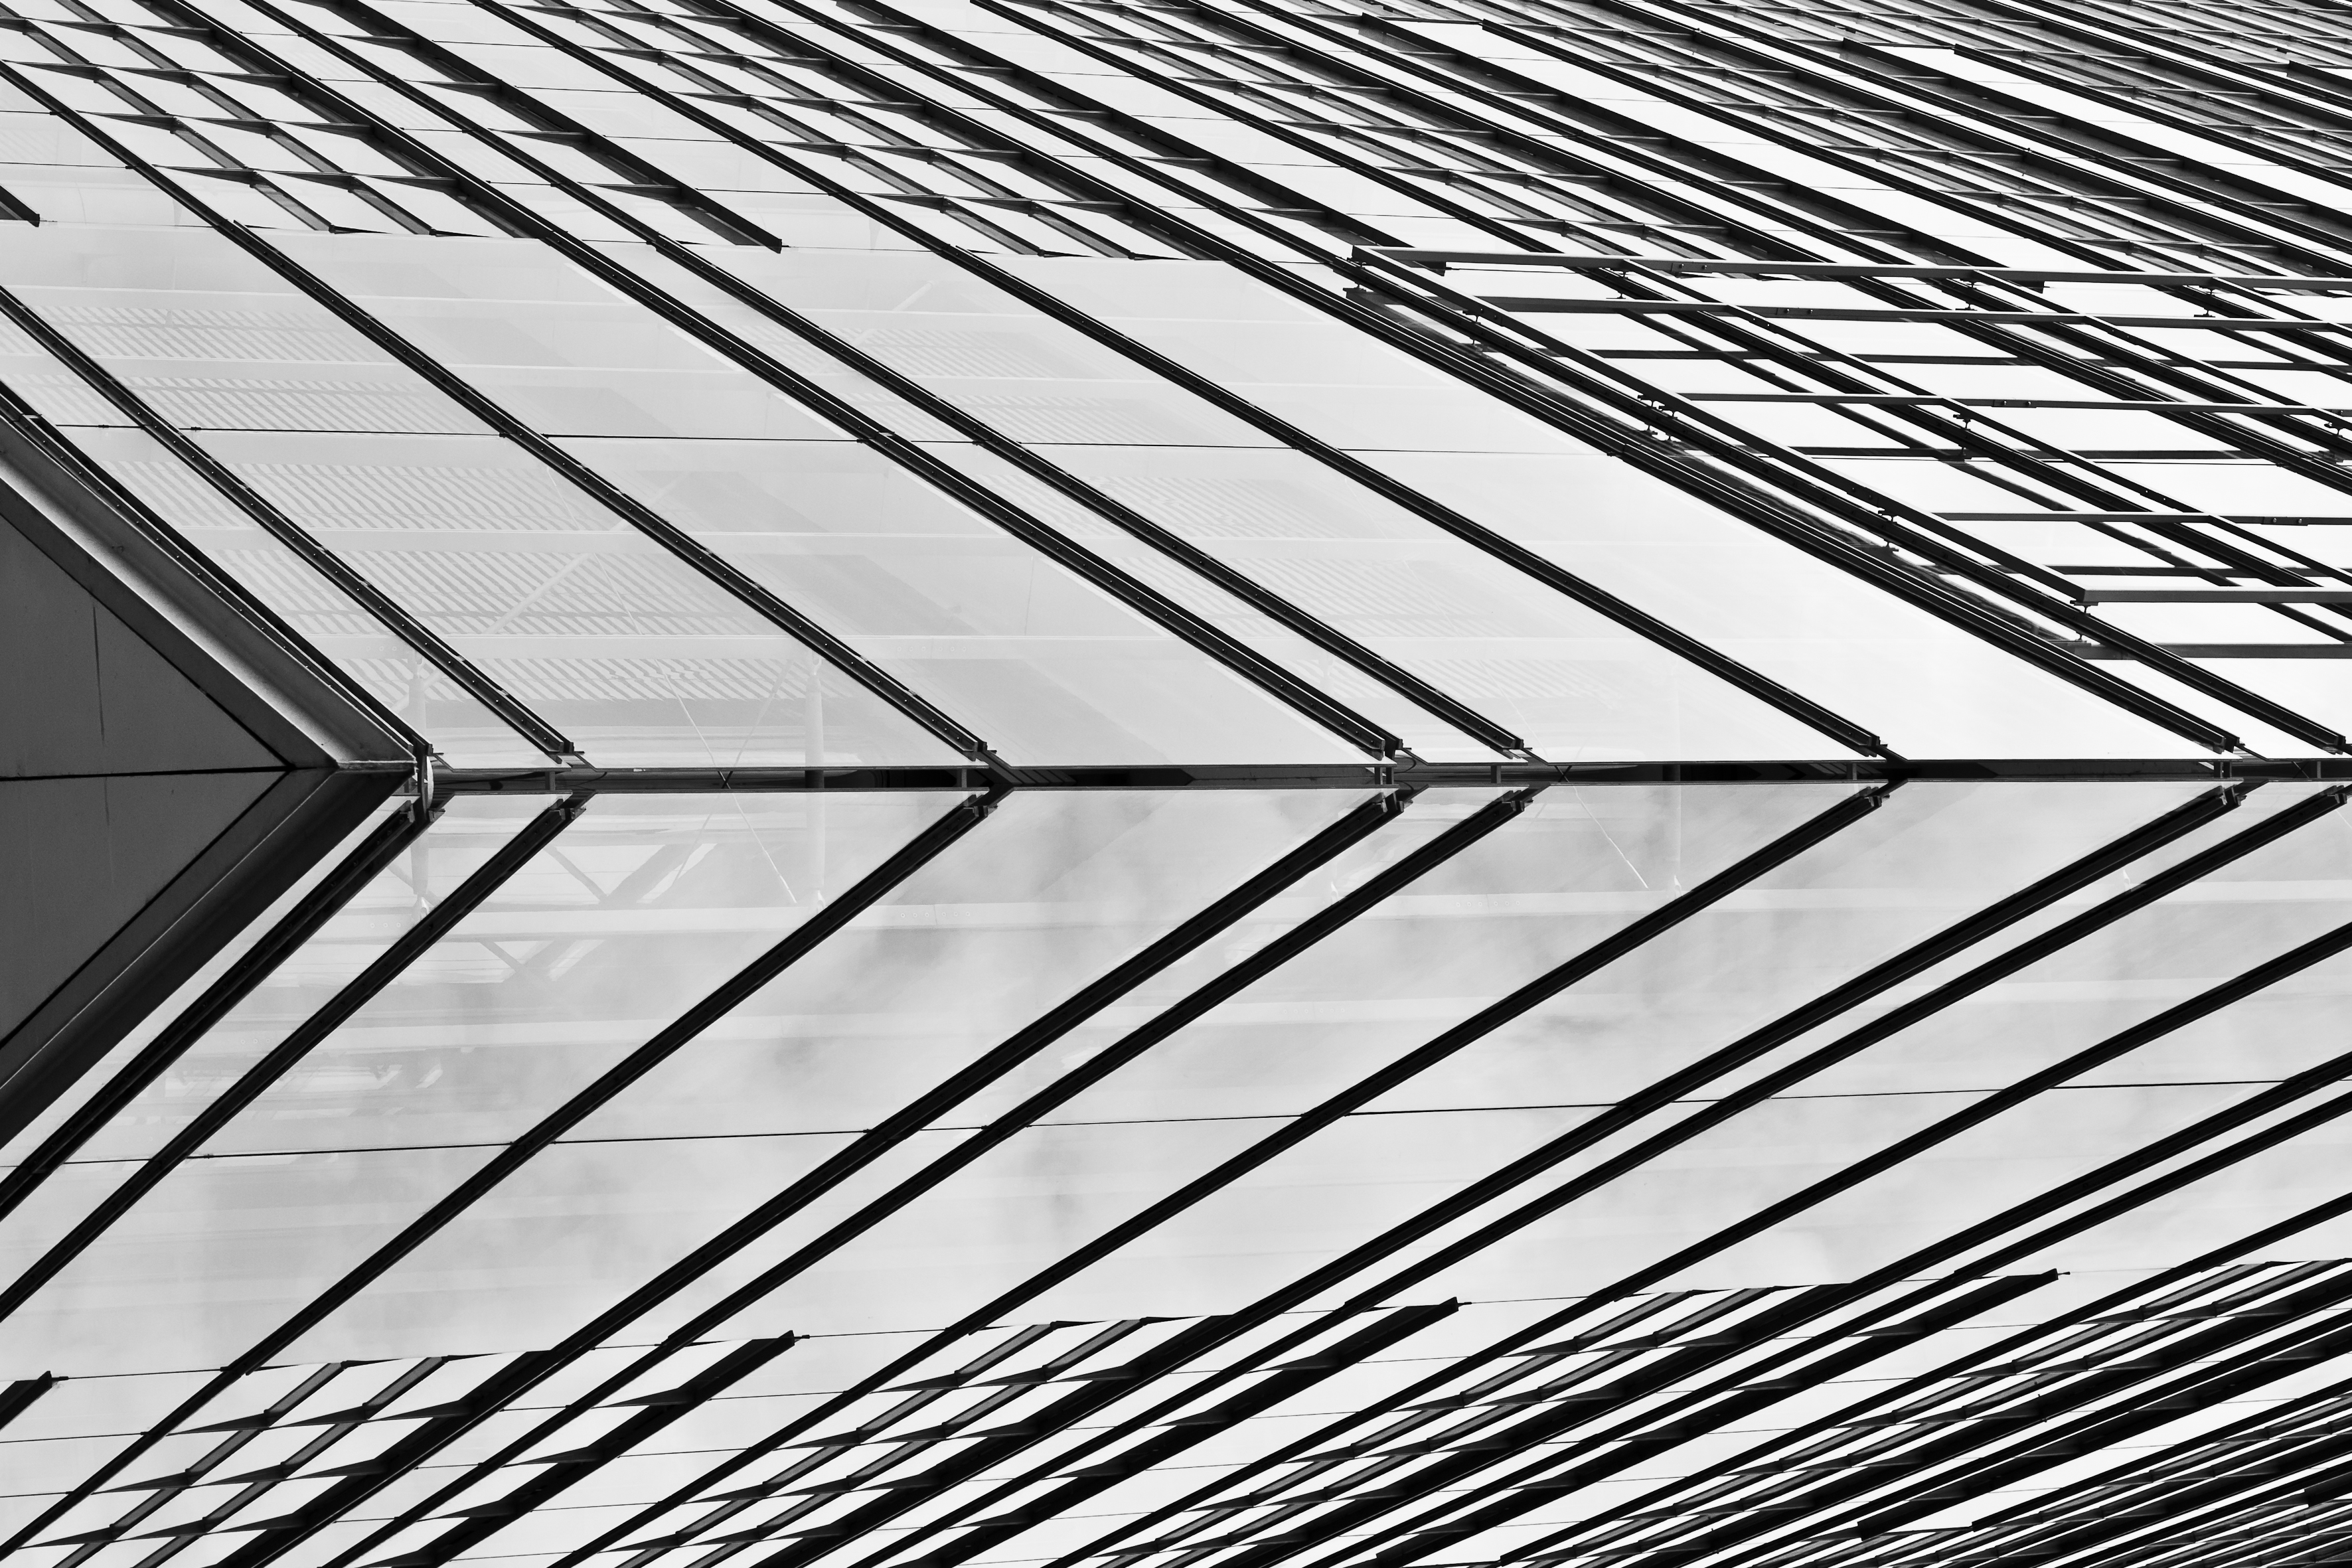
wing, black and white, wood, floor, pattern, line, monochrome, circle, font, 2013, design, symmetry, berlin, shape, potsdamerplatz, flooring, monochrome photography